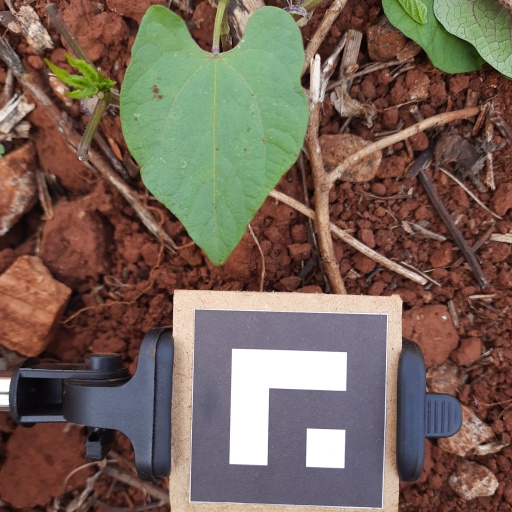
Observations: flat surface, no eating holes, with soild dust, under shade